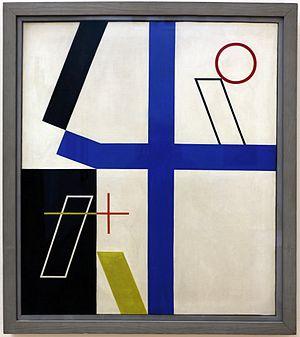
Sophie Henriette Gertrude Taeuber connue sous le nom de Sophie Taeuber-Arp, née le 19 janvier 1889 à Davos, en Suisse, et morte le 13 janvier 1943 à Zurich, est une artiste, peintre, sculptrice et danseuse suisse, ayant participé aux mouvements dada puis surréaliste avec son époux, Jean Arp. Son œuvre, marquée par la géométrie et le rythme, embrasse des formats à deux dimensions, à trois dimensions et le spectacle vivant.